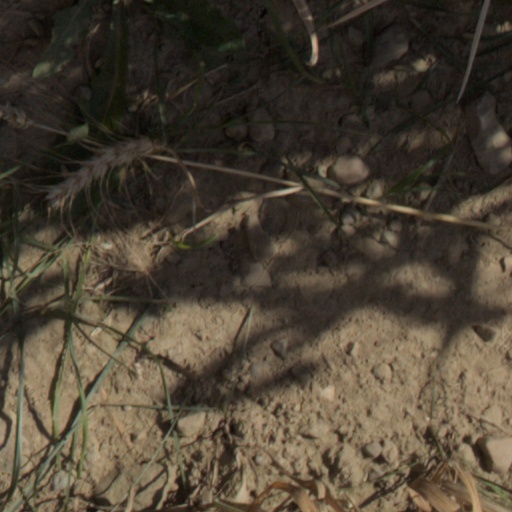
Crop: wheat